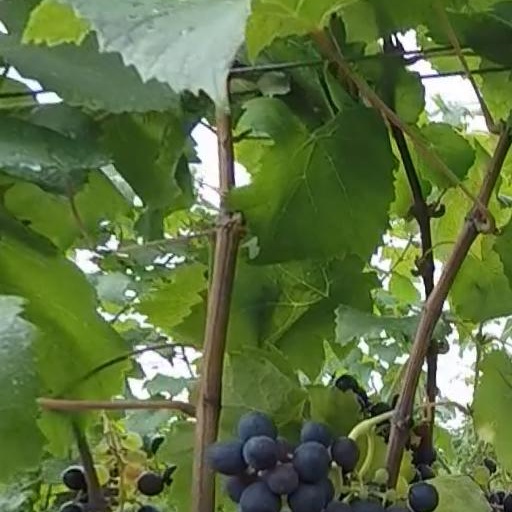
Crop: grape